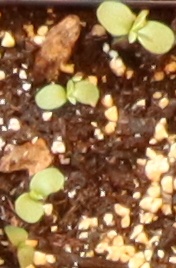
Label: Flax